Fairey Albacore

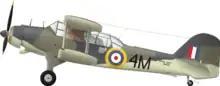
Markings of Albacore N4389, 827 Naval Air Squadron, , which was shot down in the raid on Kirkenes, July 1941. Salvaged, rebuilt and now on display in the Fleet Air Arm Museum

During March 1940, No. 826 Naval Air Squadron was specially formed to operate the first Albacores; within weeks, the type had begun operations, attacking harbours and shipping in the English Channel, operating from shore bases, as well as providing convoy escort for the rest of 1940. s 826 and 829 Squadrons were the first to operate the Albacore from an aircraft carrier, operations commencing in November 1940. The Albacore suffered from reliability problems with the Taurus engine, although these were later solved, so that the failure rate was no worse than the Pegasus equipped Swordfish. The Albacore remained less popular than the Swordfish, as it was less manoeuvrable, while the controls were considered to be too heavy for a pilot to perform much evasive action after dropping a torpedo.